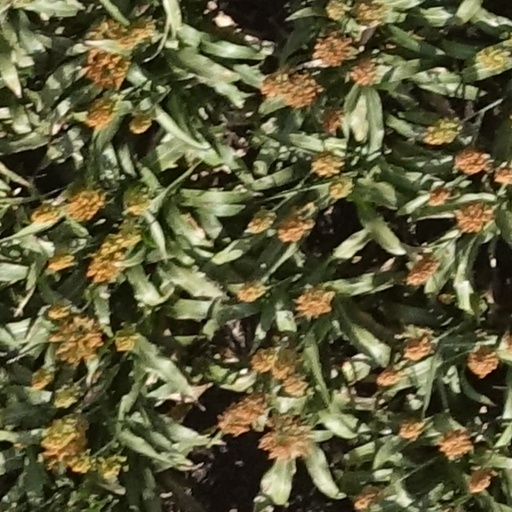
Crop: sorghum